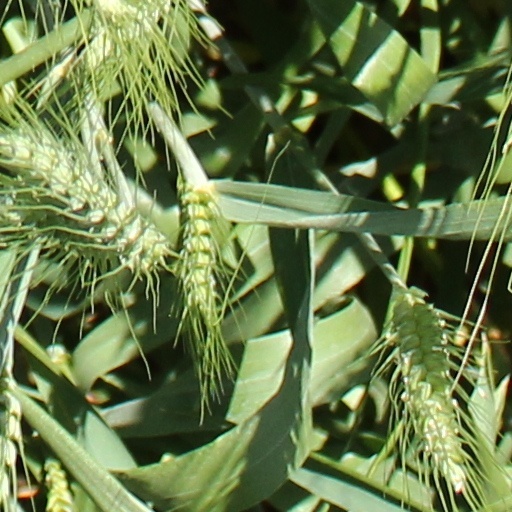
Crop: wheat